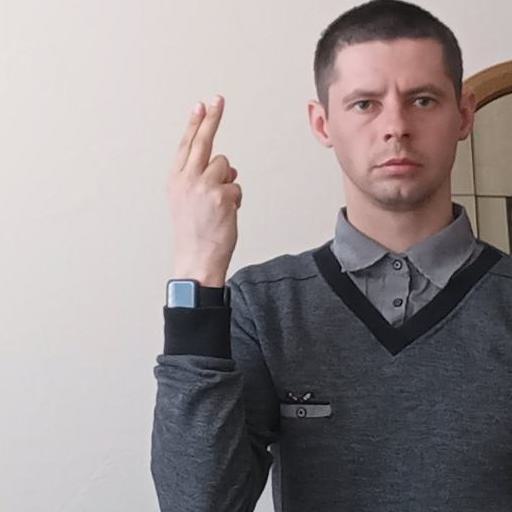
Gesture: two_up_inverted